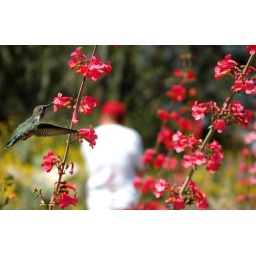
A humming bird takes nectar from some flowers in Arizona.